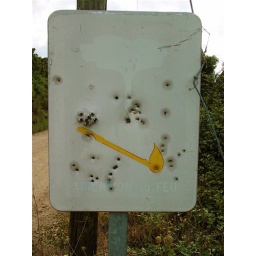
Many road signs in Corsica are perforated by bullets